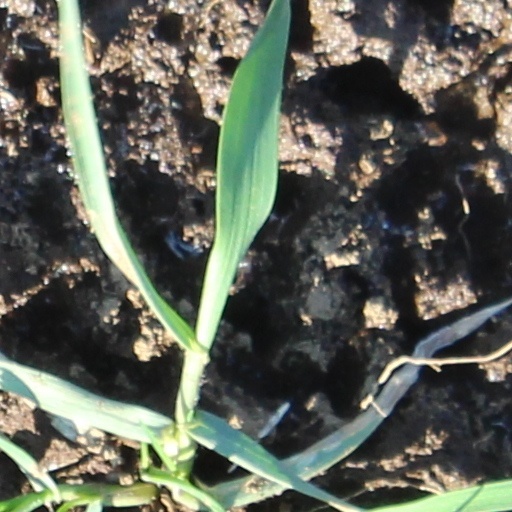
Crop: wheat